Whitworth Building

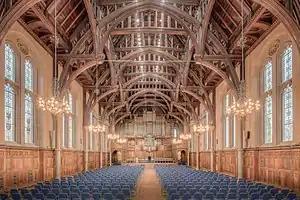
The inside of Whitworth Hall

The building is constructed of sandstone, with red tiled roofs in fish scale bands, and is connected to the Manchester Museum to the north via a 2-storey entrance archway. The building has two unequal storeys, consisting of eight bays separated by buttresses. It has a large perpendicular style stained glass window facing south. Two 3-stage corner towers flank the window, with octagonal belfries and short spires.